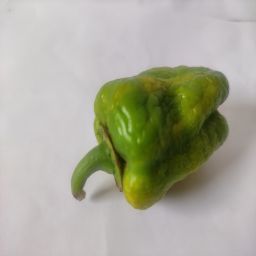
Crop: Bell Pepper
Quality: Ripe